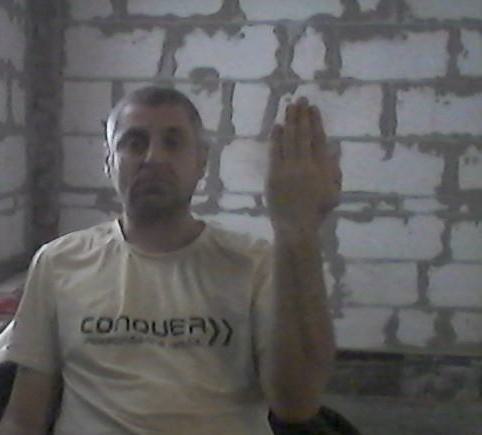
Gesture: stop_inverted